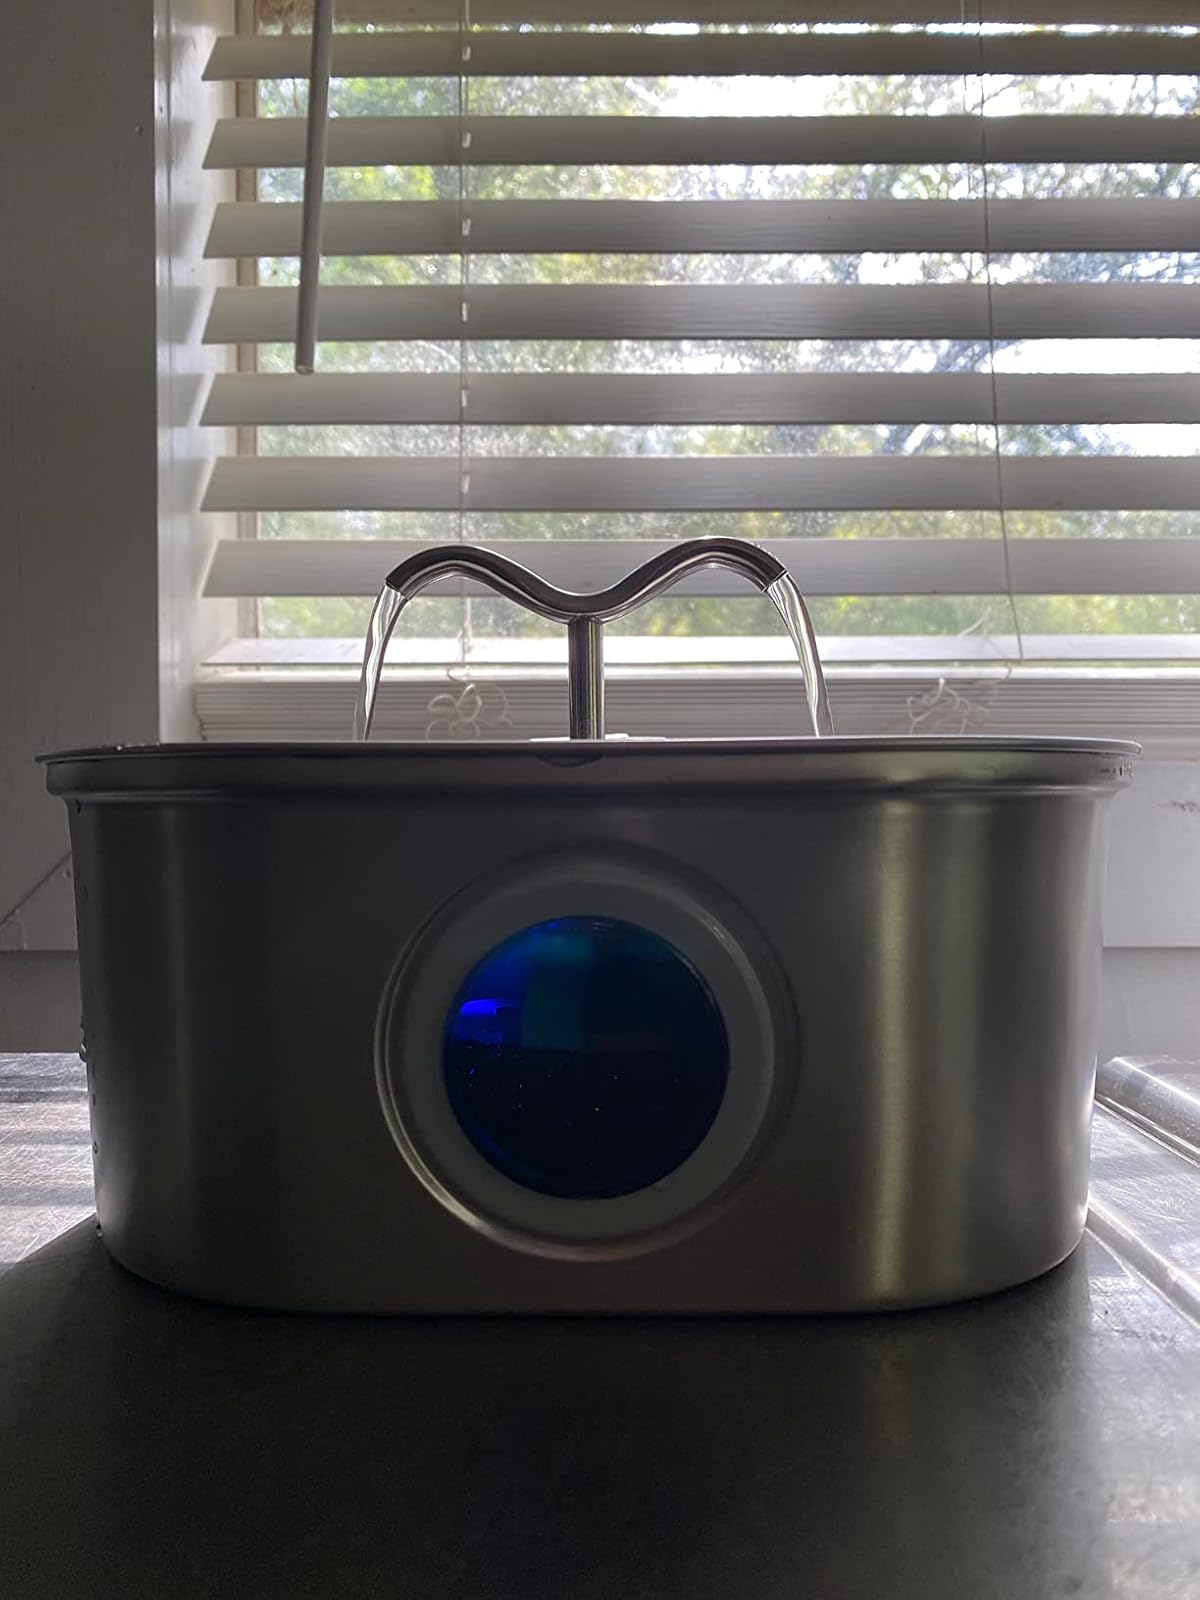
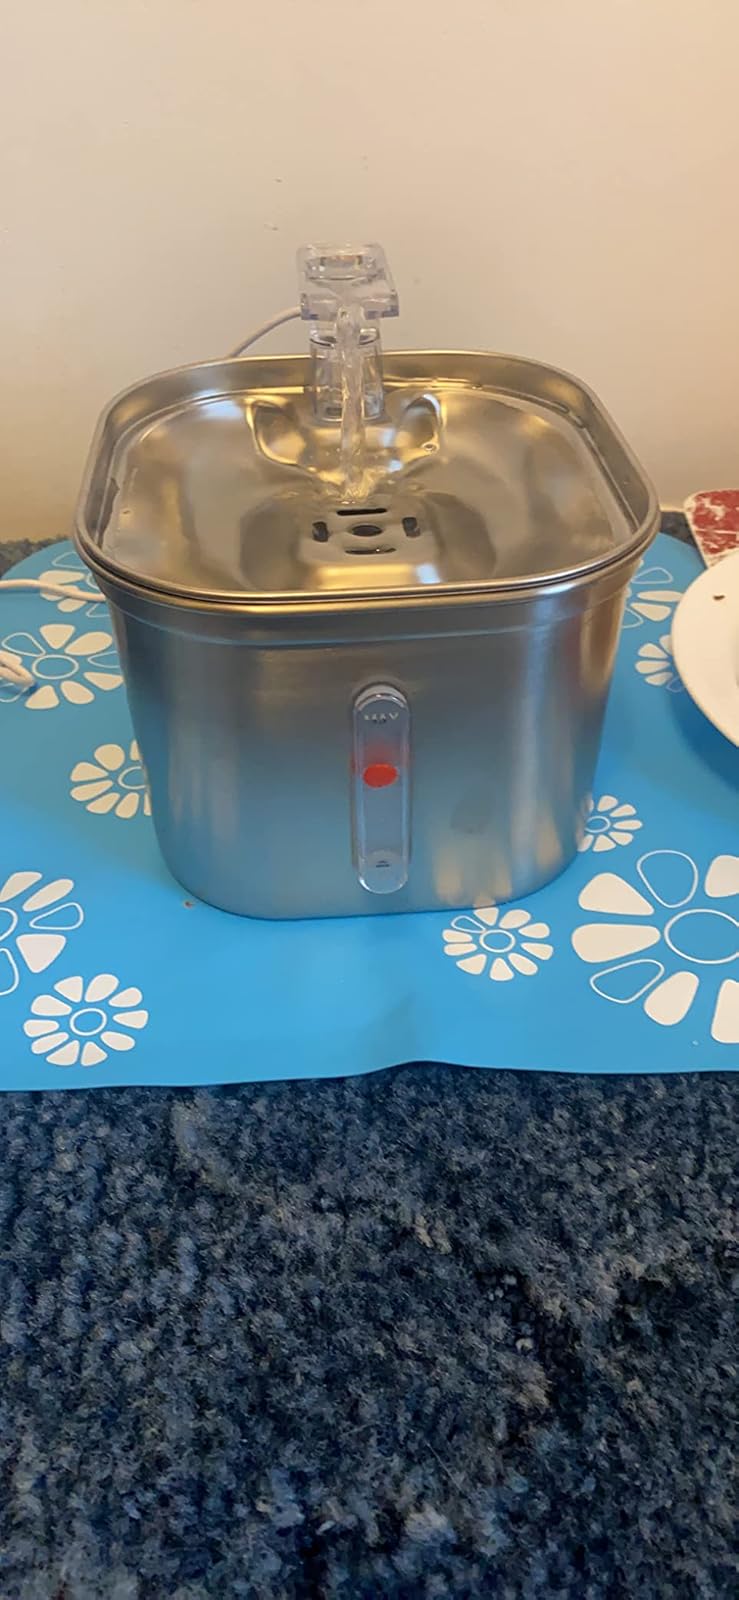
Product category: items_bowl
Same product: no